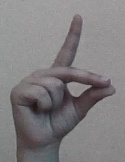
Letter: ta